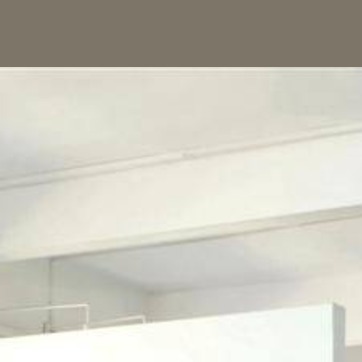
Material: painted